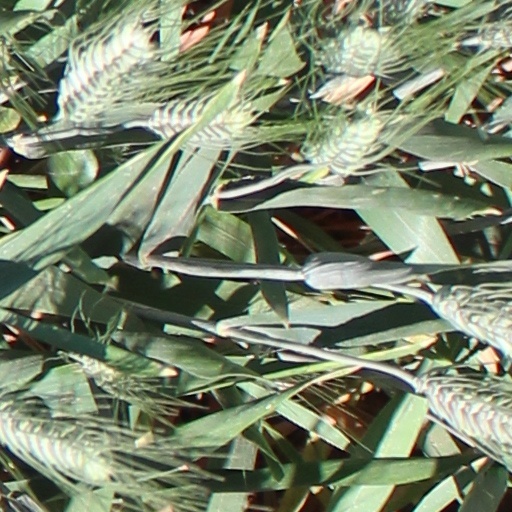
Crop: wheat